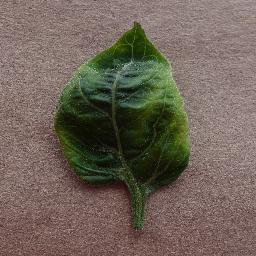
Label: Tomato___Tomato_Yellow_Leaf_Curl_Virus